John Vardill

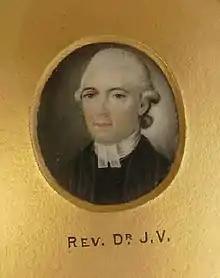

John Vardill (July 5, 1749 – January 16, 1811) was an American Loyalist educator, pamphleteer, clergyman, playwright, poet, and British spy. Though successful in writing pro British government articles, and an even more brilliantly successful British Loyalist spy, his pamphlets had little effect on preventing the separation with Britain, and his spying in the end was counter-productive and may have actually saved the Revolution. After the war he was seen as no longer useful, and too closely connected to the discredited North Administration, and was denied his expected title and compensation. He spent the rest of his life after 1784 as a country parson, and raising and educating his poet daughter.